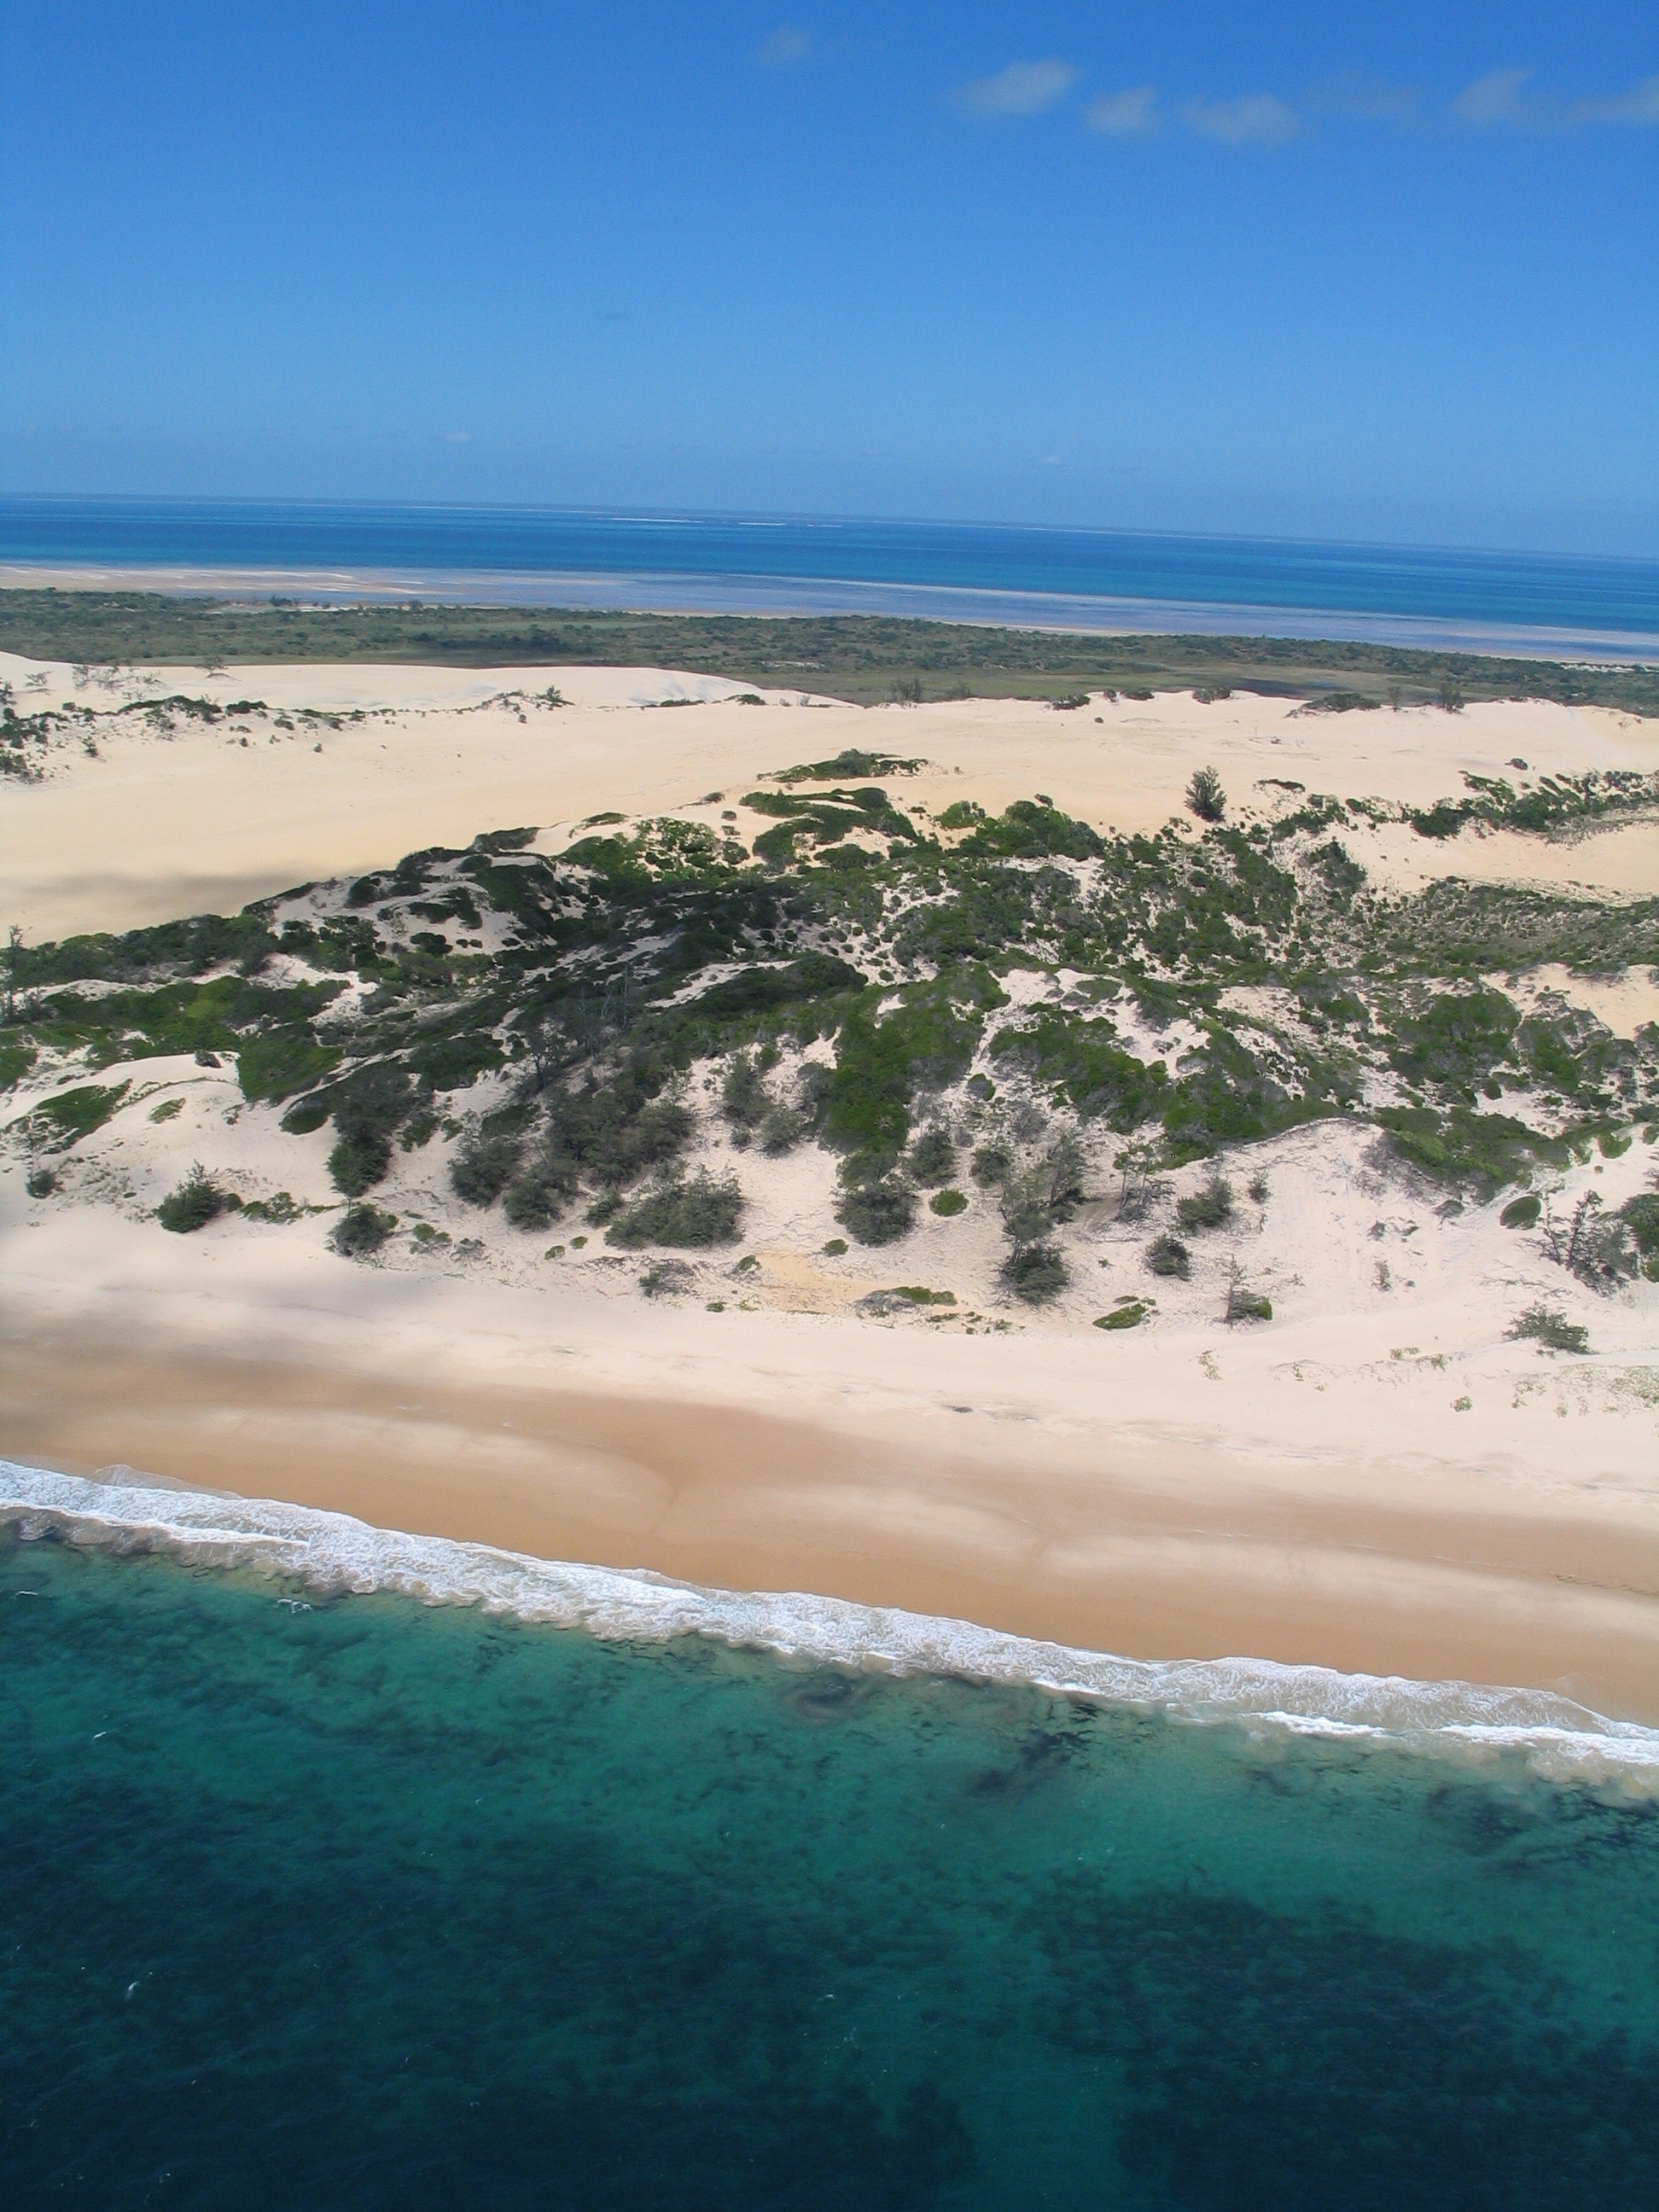
beach, landscape, sea, coast, water, nature, outdoor, sand, ocean, horizon, wilderness, cloud, dune, shore, wave, coastal, land, vacation, coastline, plane, cliff, seaside, wild, environment, tranquil, scenic, natural, scenery, bay, island, terrain, material, body of water, marine, habitat, cape, landform, natural environment, wind wave, bazaruto